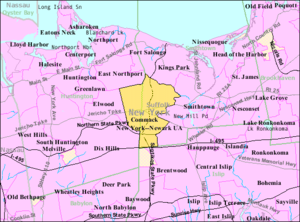
Commack est une census designated place dans le comté de Suffolk, Long Island.